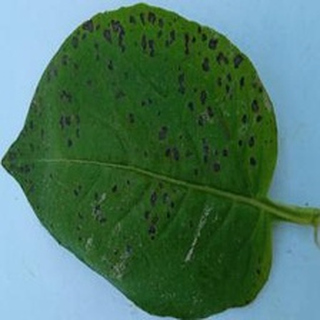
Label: potato_early_blight